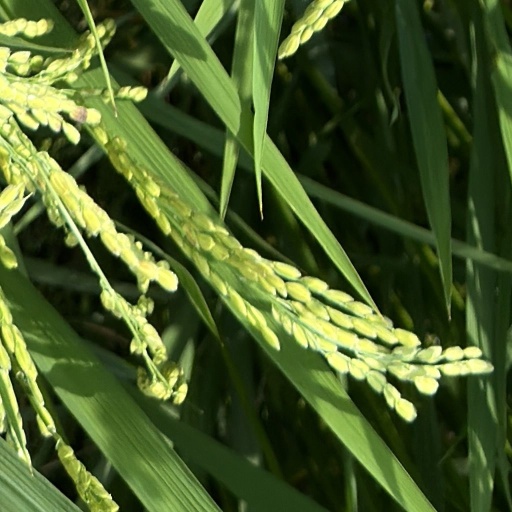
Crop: rice